Ninurta

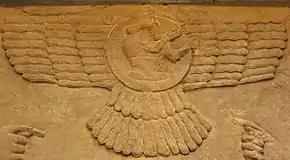
Male figure in an Assyrian winged sun emblem from the Northwest Palace at Kalhu; some authors have speculated that this figure may be Ninurta, but most scholars reject this assertion as unfounded

The walls of the temple were decorated with stone relief carvings, including one of Ninurta slaying the Anzû bird. Ashurnasirpal II's son Shalmaneser III (ruled 859–824 BC) completed Ninurta's ziggurat at Kalhu and dedicated a stone relief of himself to the god. On the carving, Shalmaneser III's boasts of his military exploits and credits all his victories to Ninurta, declaring that, without Ninurta's aid, none of them would have been possible. When Adad-nirari III (ruled 811–783 BC) dedicated a new endowment to the temple of Aššur in Assur, they were sealed with both the seal of Aššur and the seal of Ninurta.